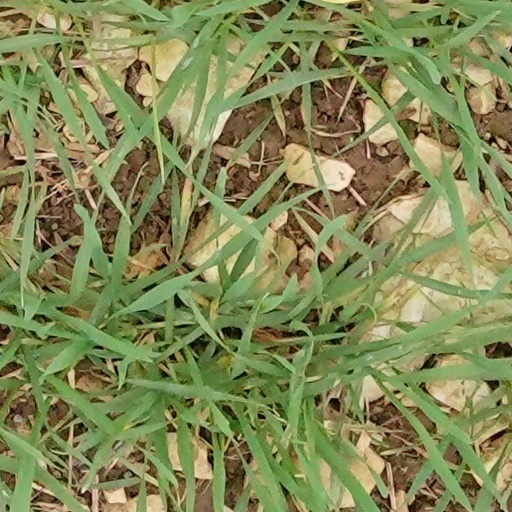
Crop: wheat